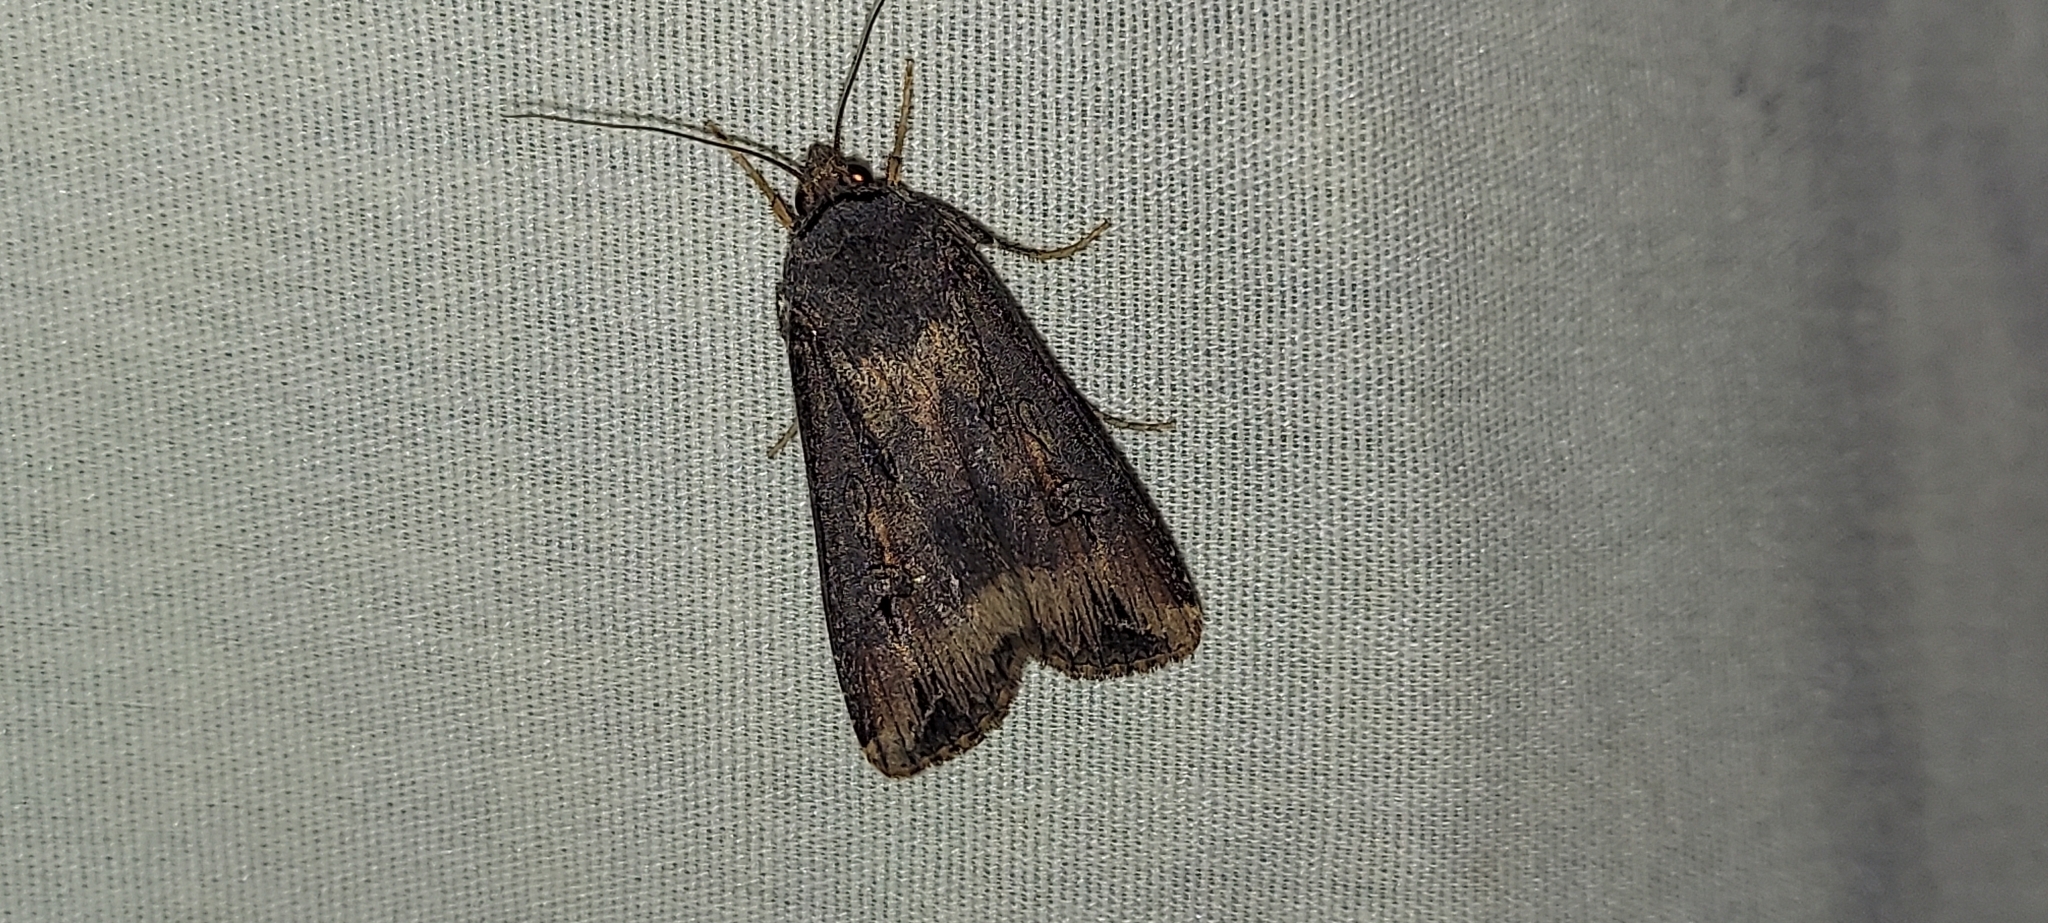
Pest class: cutworms